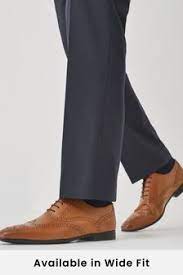
Label: Brogue